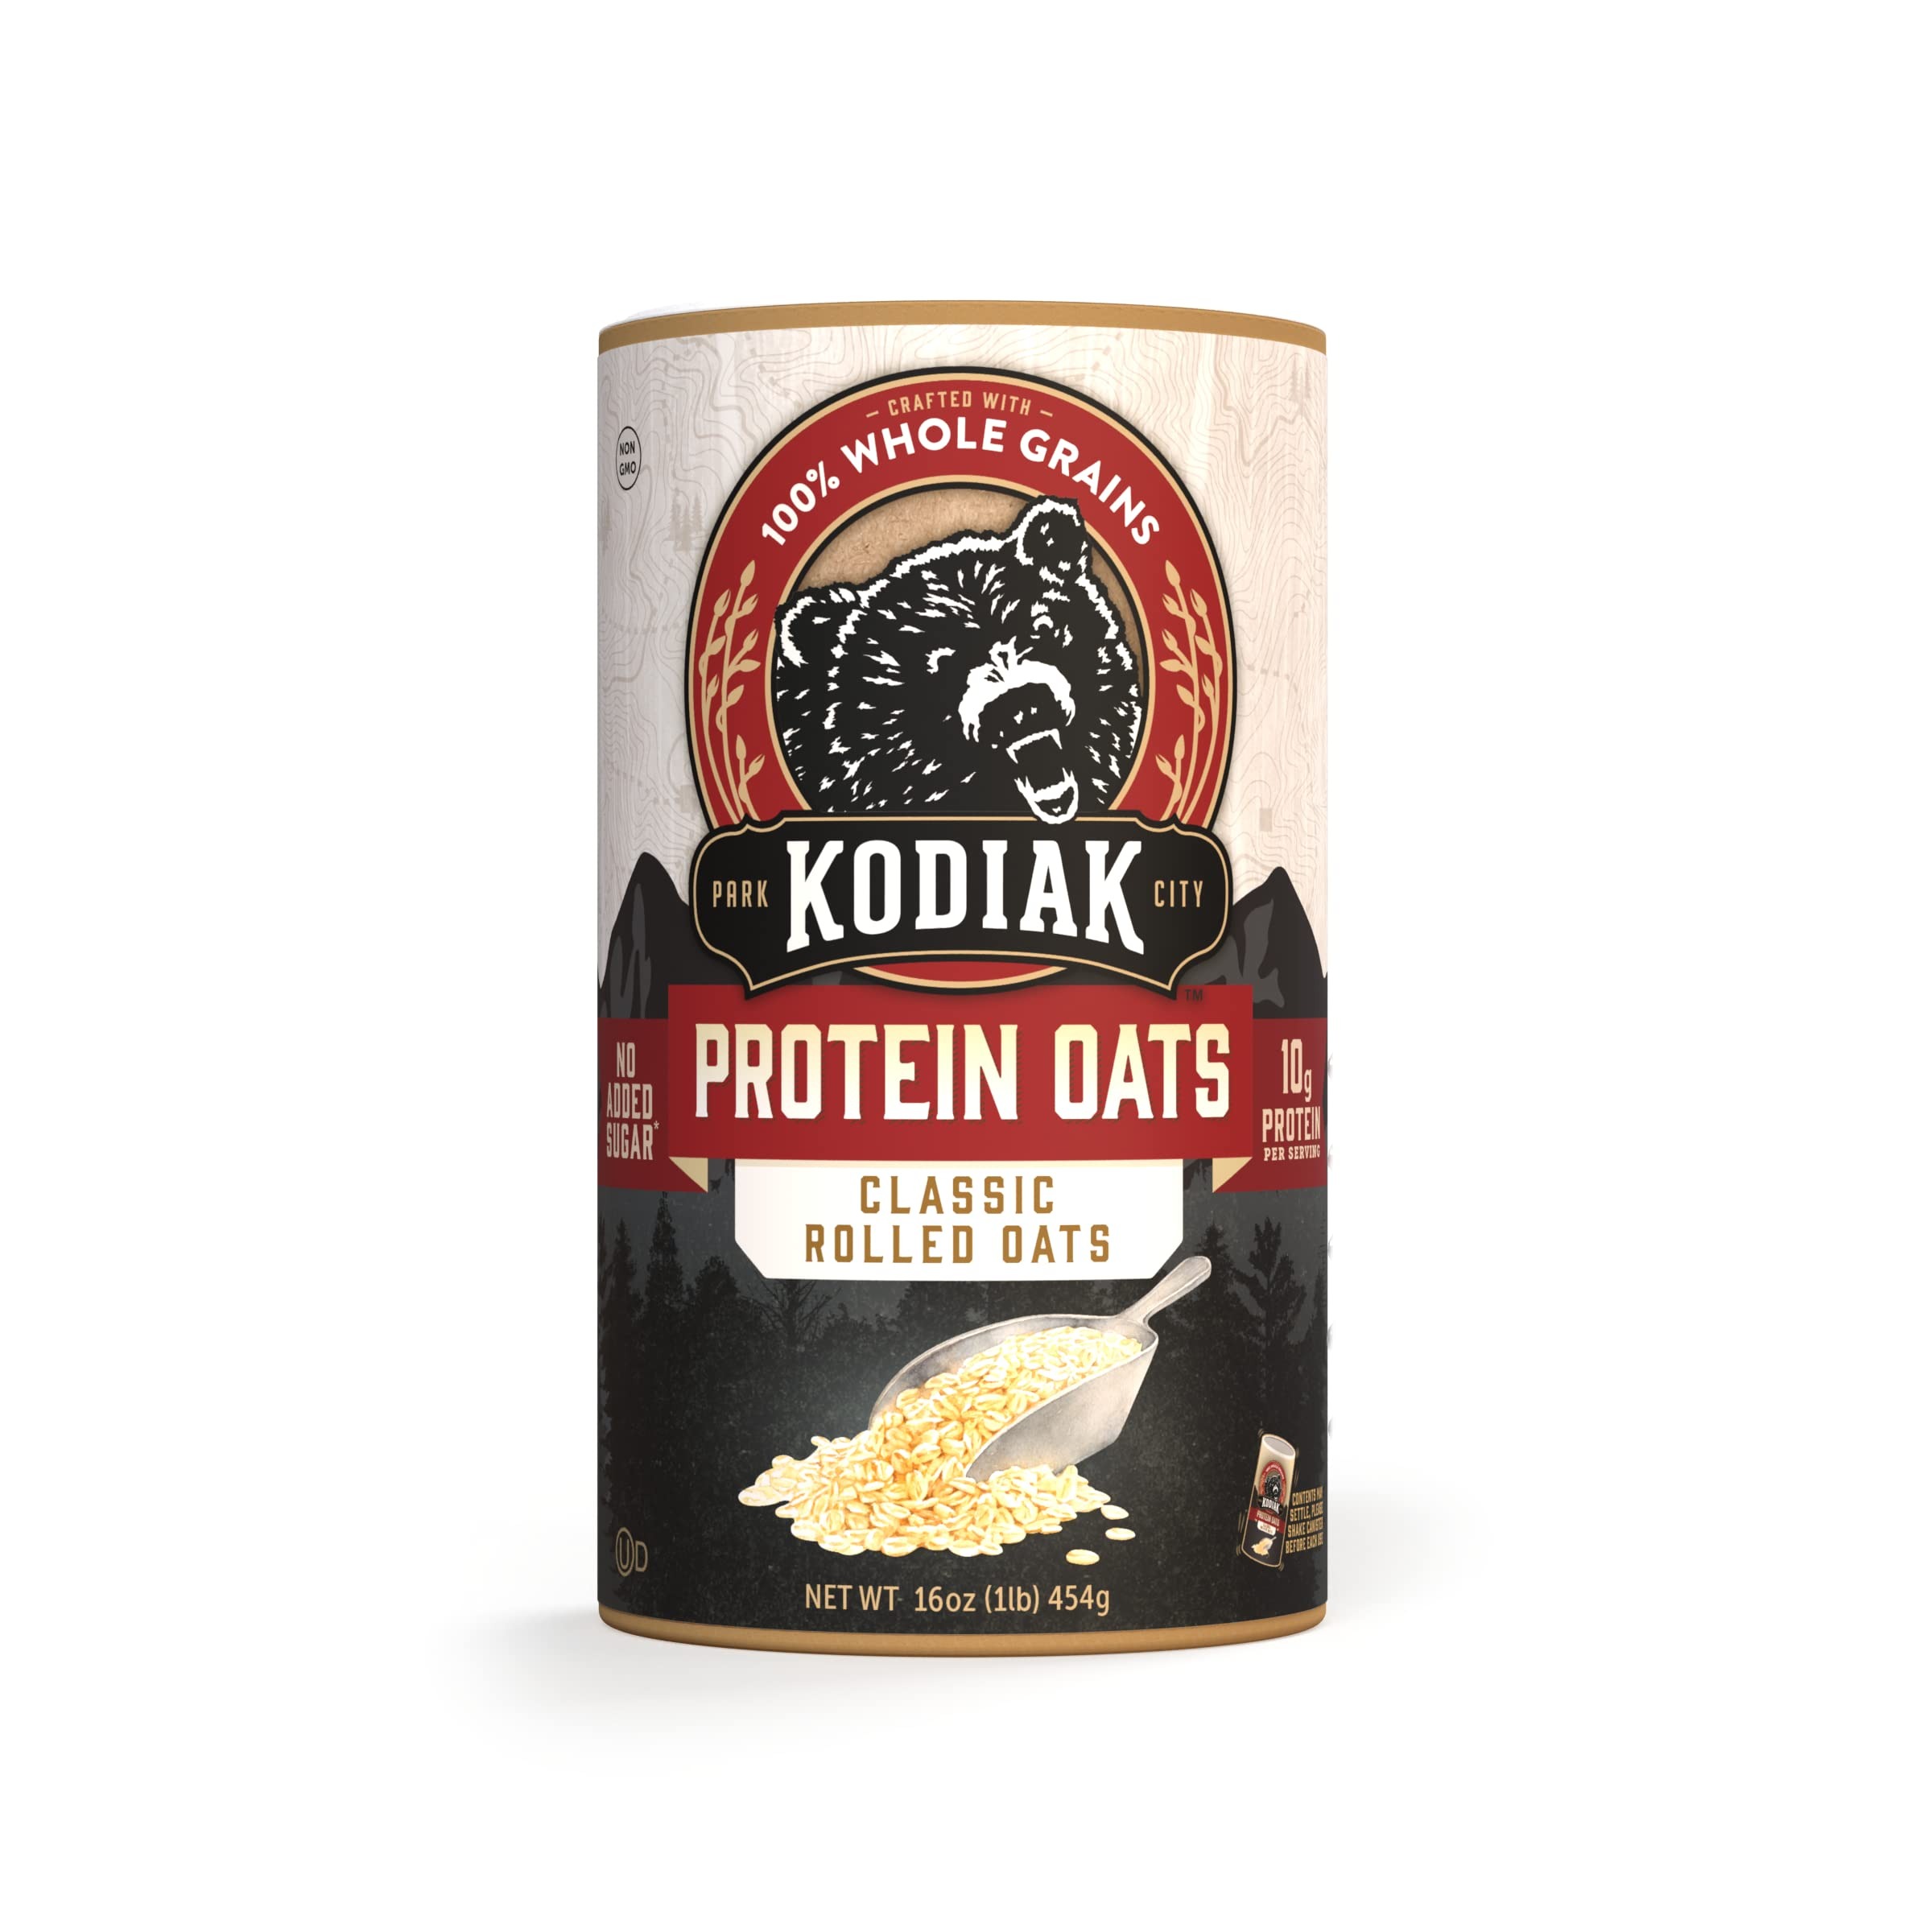
Item Name: Kodiak Oatmeal Canister, Rolled Oats, High Protein, 100% Whole Grains (1 canister)
Bullet Point 1: 16oz Rolled Protein Oats Canister
Bullet Point 2: Buy in bulk to save yourself those trips to the store
Bullet Point 3: 10G Protein Per Serving
Bullet Point 4: Add your favorite toppings to make your oats sweet, savory, and everything in between
Value: 1.0
Unit: Count

Price: 5.88